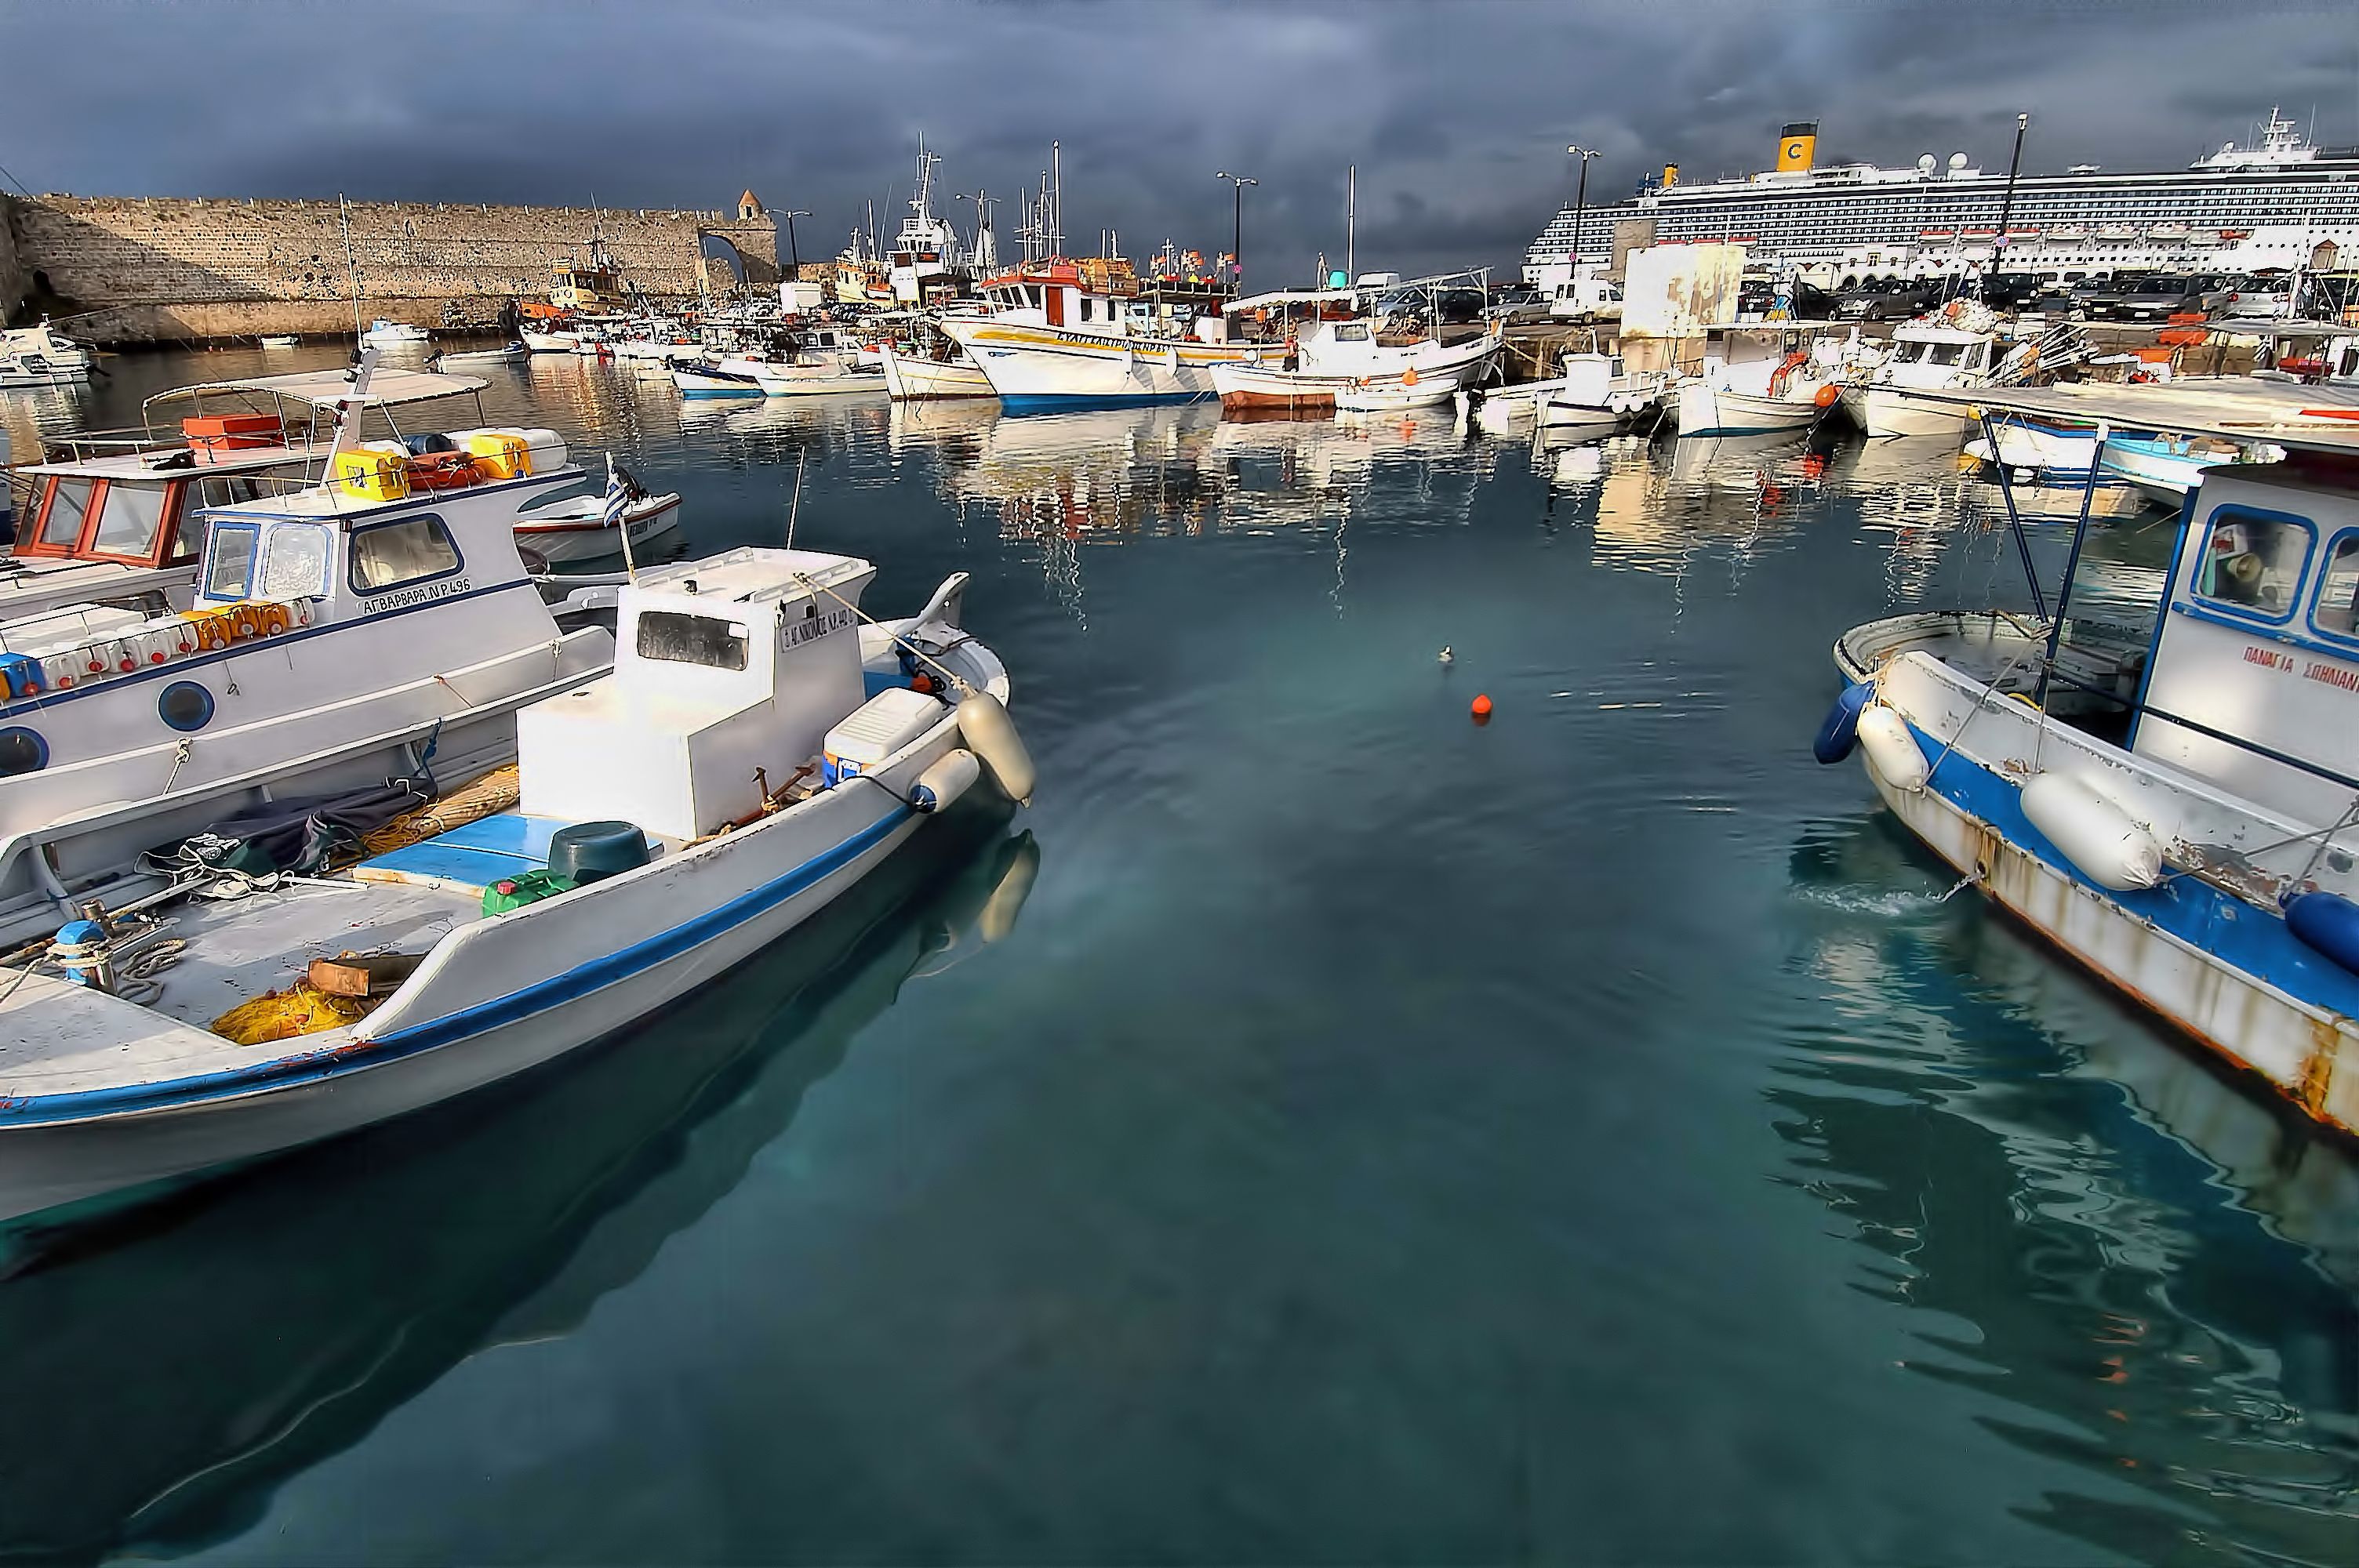
sea, coast, dock, boat, ship, vehicle, yacht, bay, harbor, marina, port, waterway, boating, infrastructure, channel, watercraft, april2009, fishing vessel, passenger ship